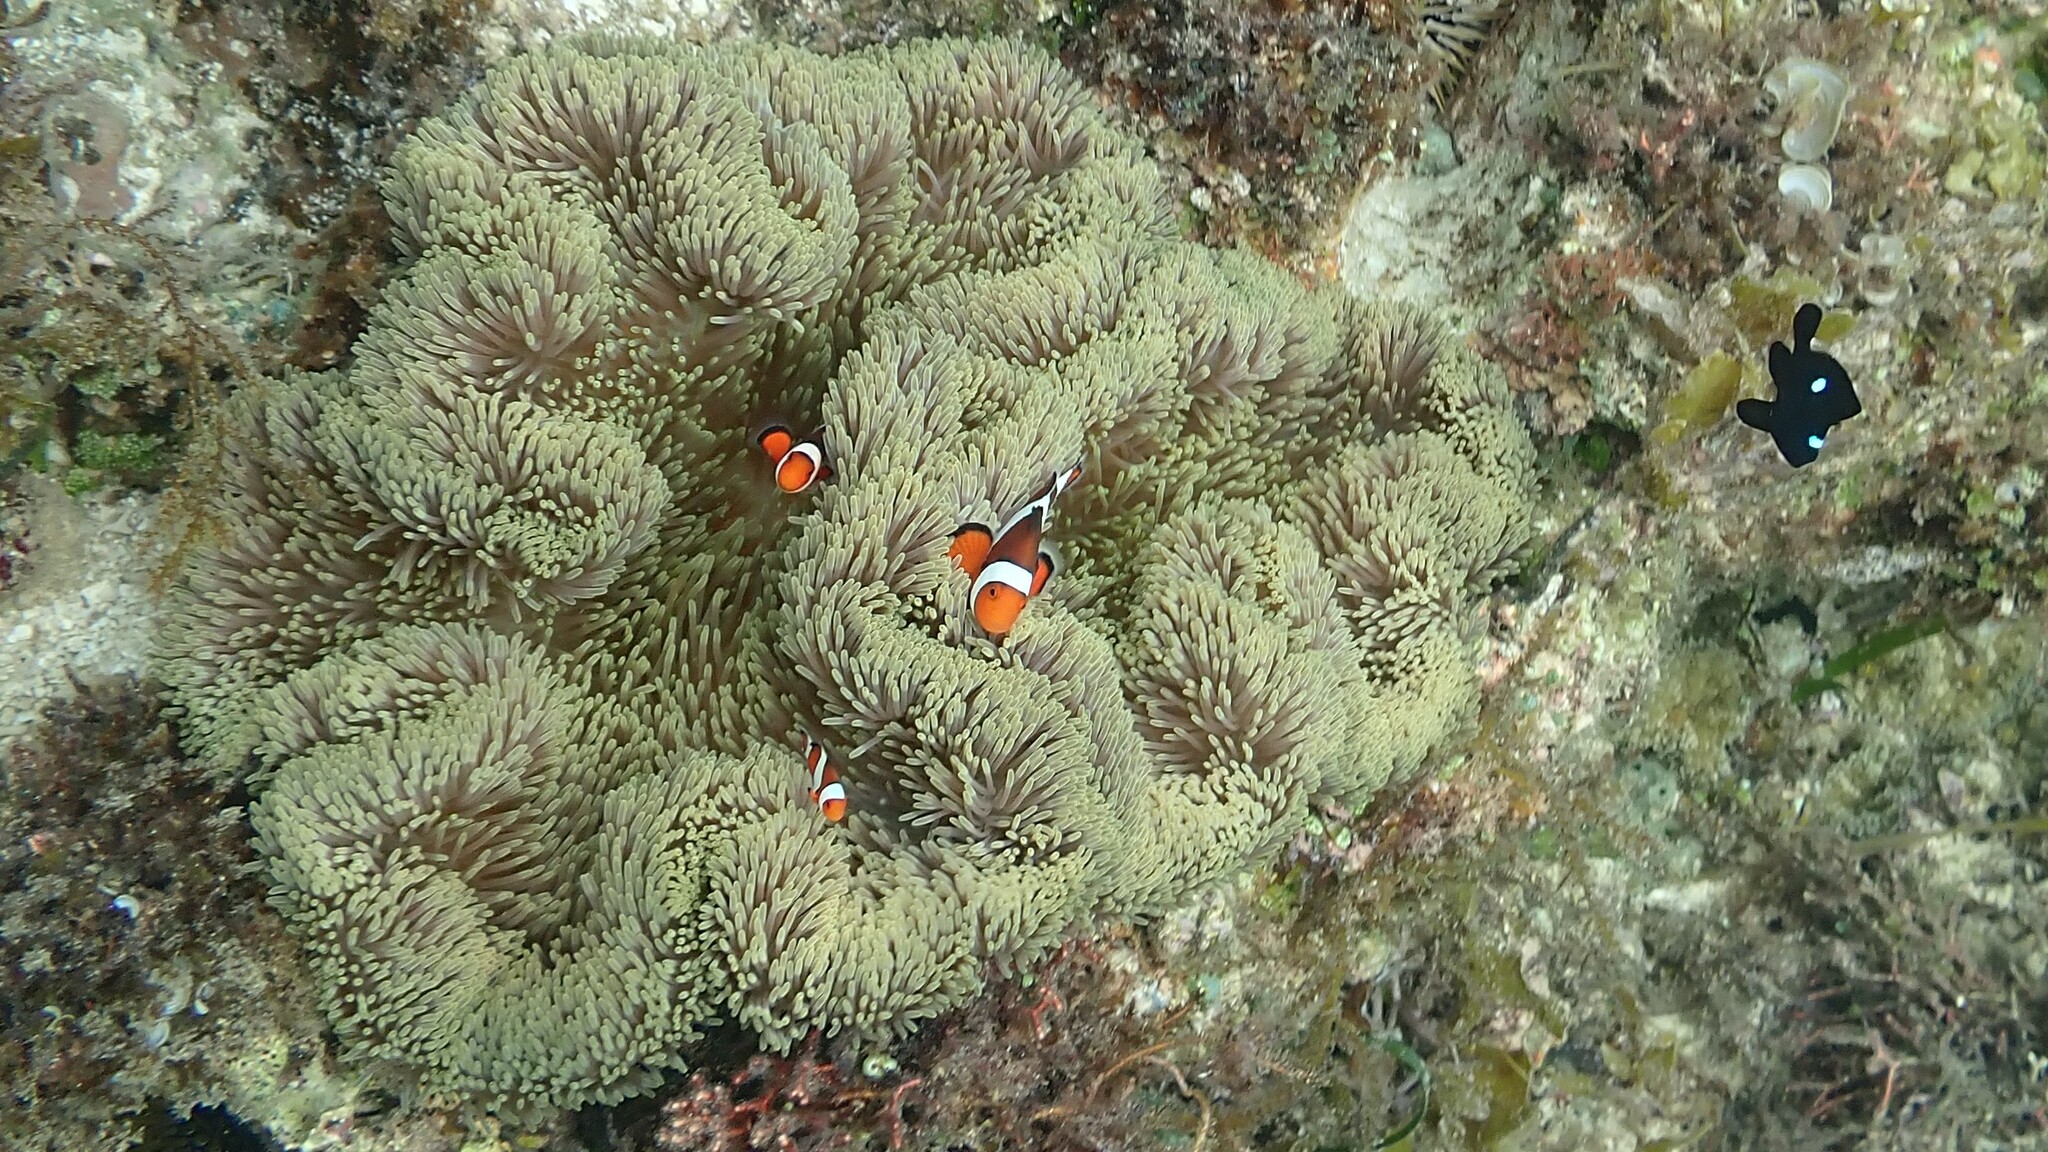
Amphiprion ocellaris (Ocellaris Anemonefish)